Train surfing

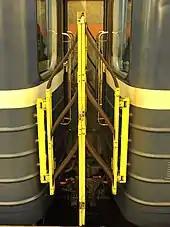
Fencing between the carriages of an 81-717/714 train which prevents passengers from falling into the gap and also impedes climbing between them

To reduce the practice of riding on the outside of trains, railway companies often place signs that warn about the dangers of train surfing. While there are no official numbers, the London Underground ran a public awareness campaign against "tube surfing".